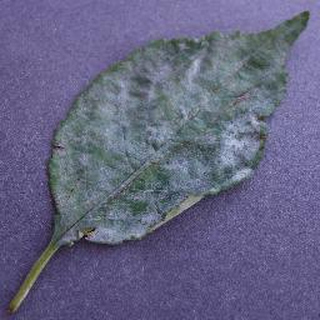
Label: cherry_powdery_mildew